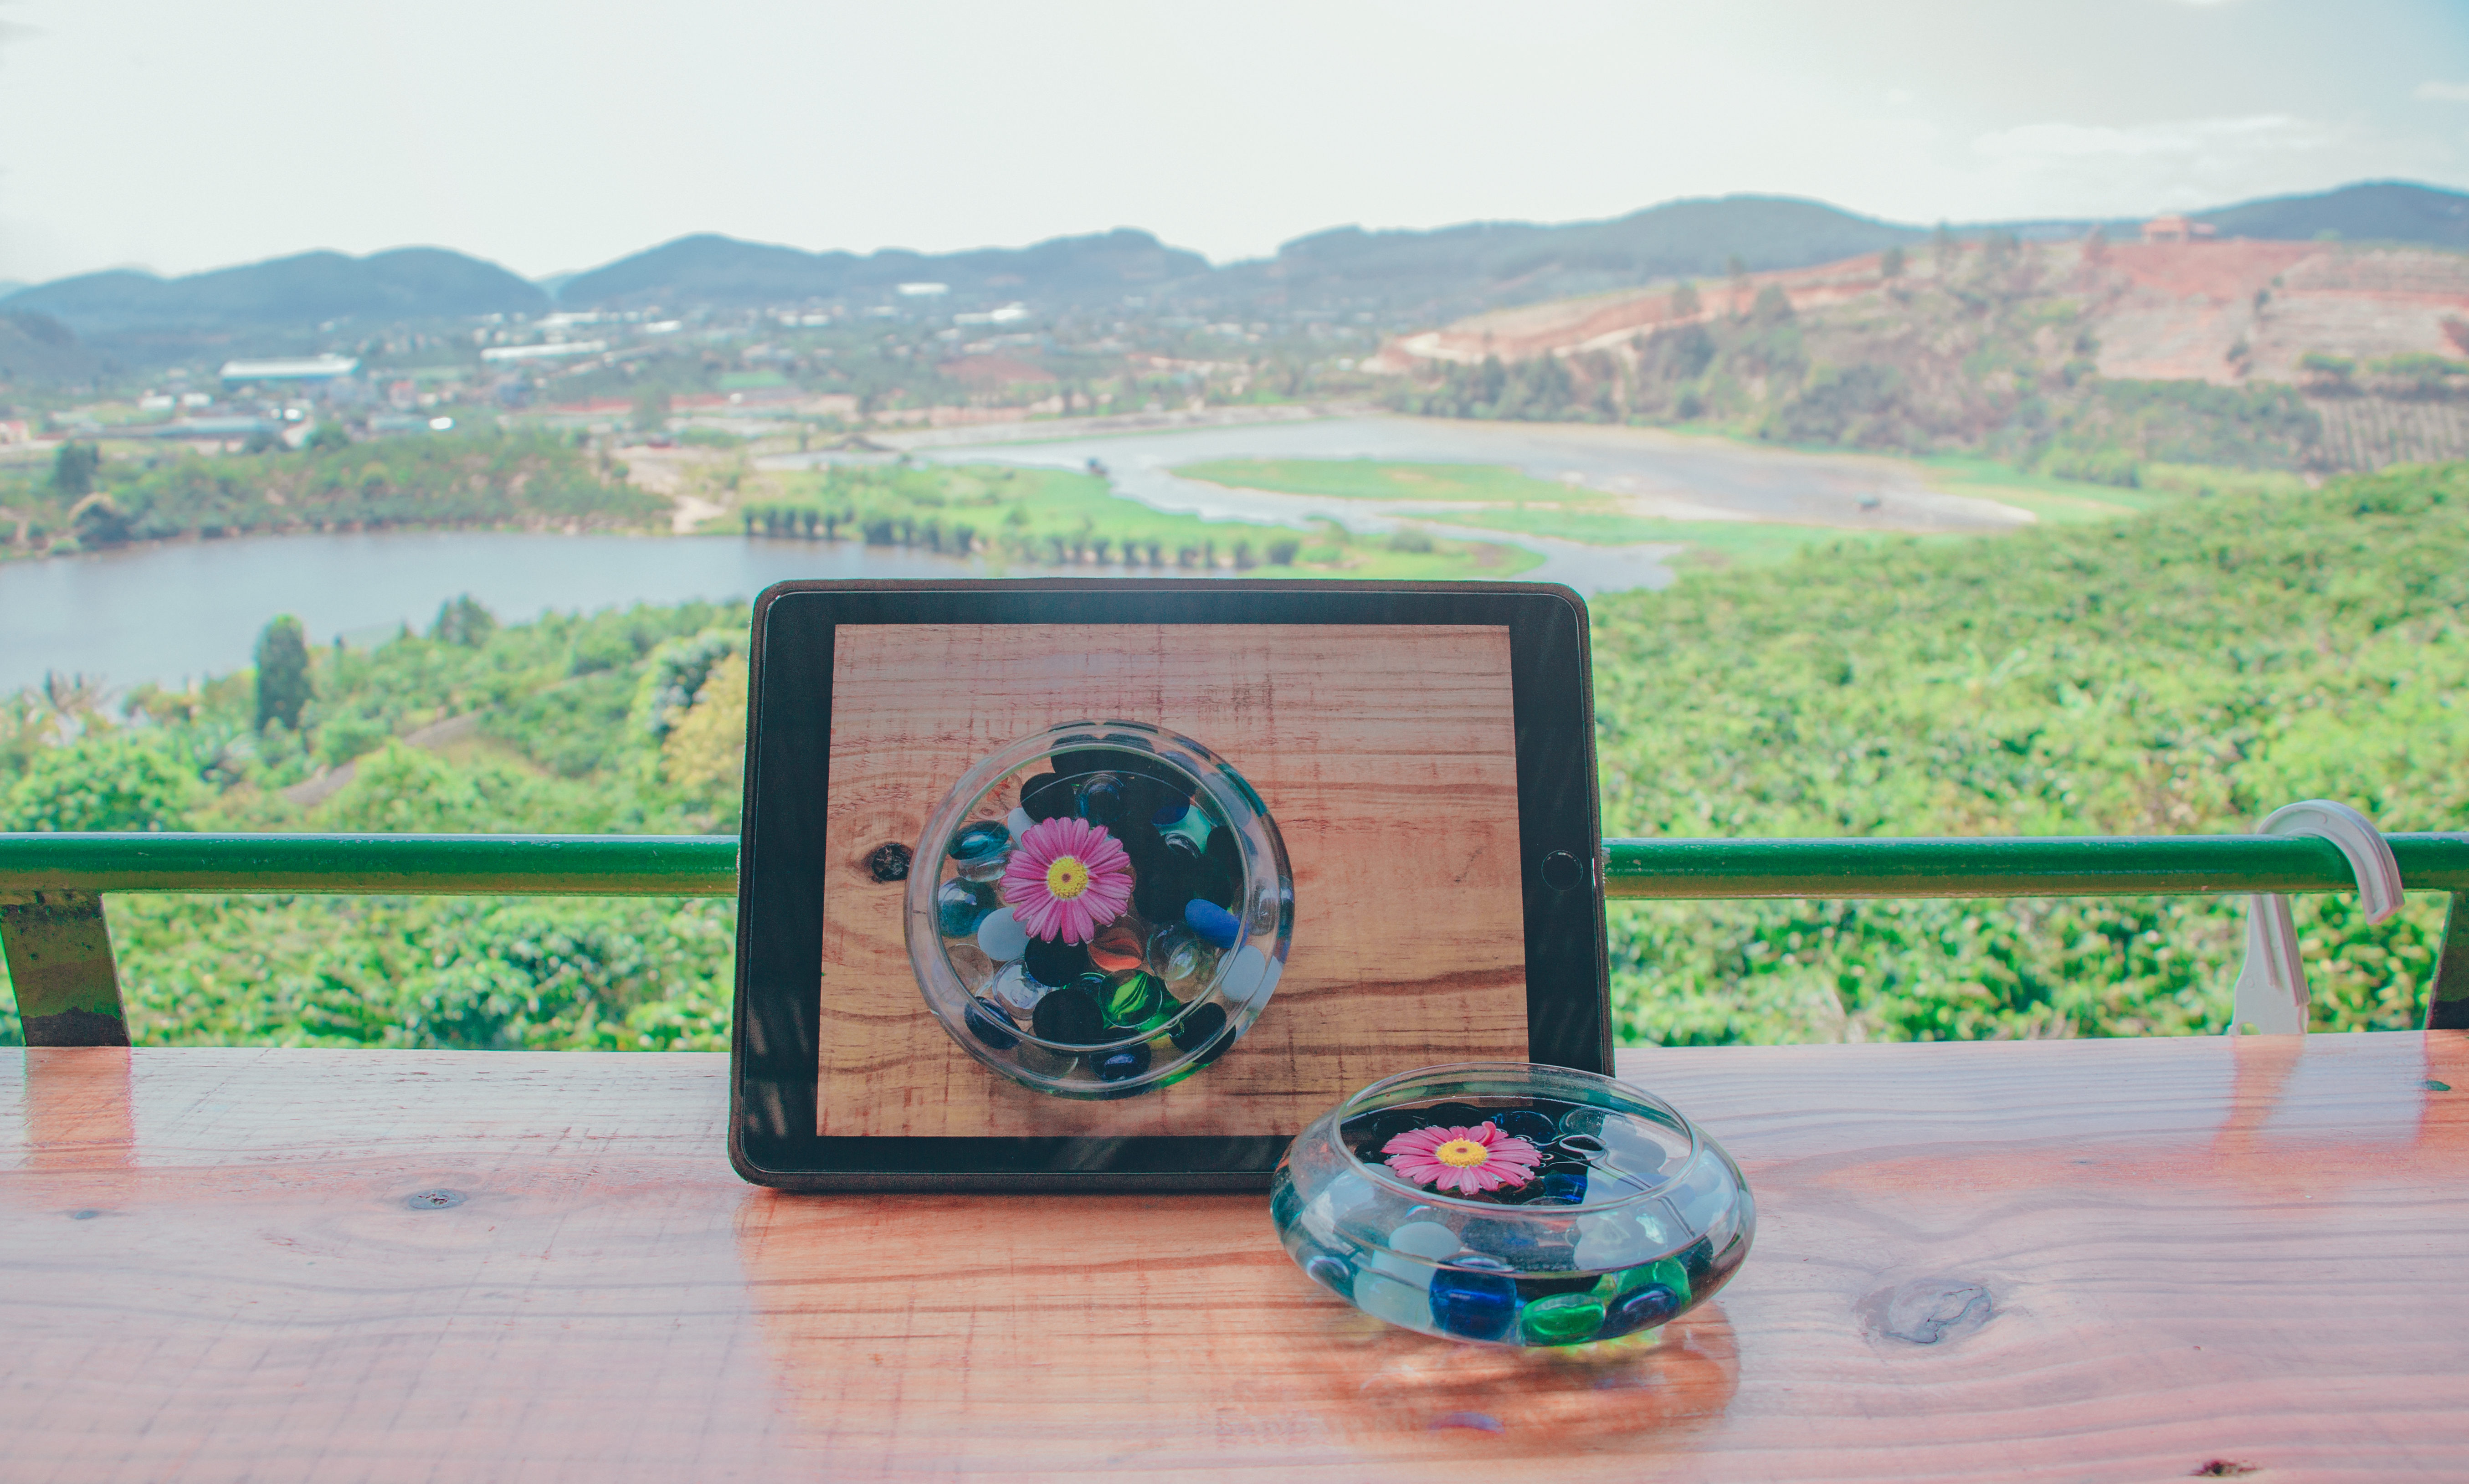
beautiful, landscape, pastel, fresh, natural, vacation, tourism, recreation